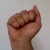
The image shows a hand gesture representing the letter 'A' in Indian Sign Language.